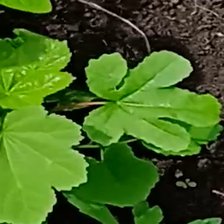
Weed species: Little_Mallow(Malva parviflora)